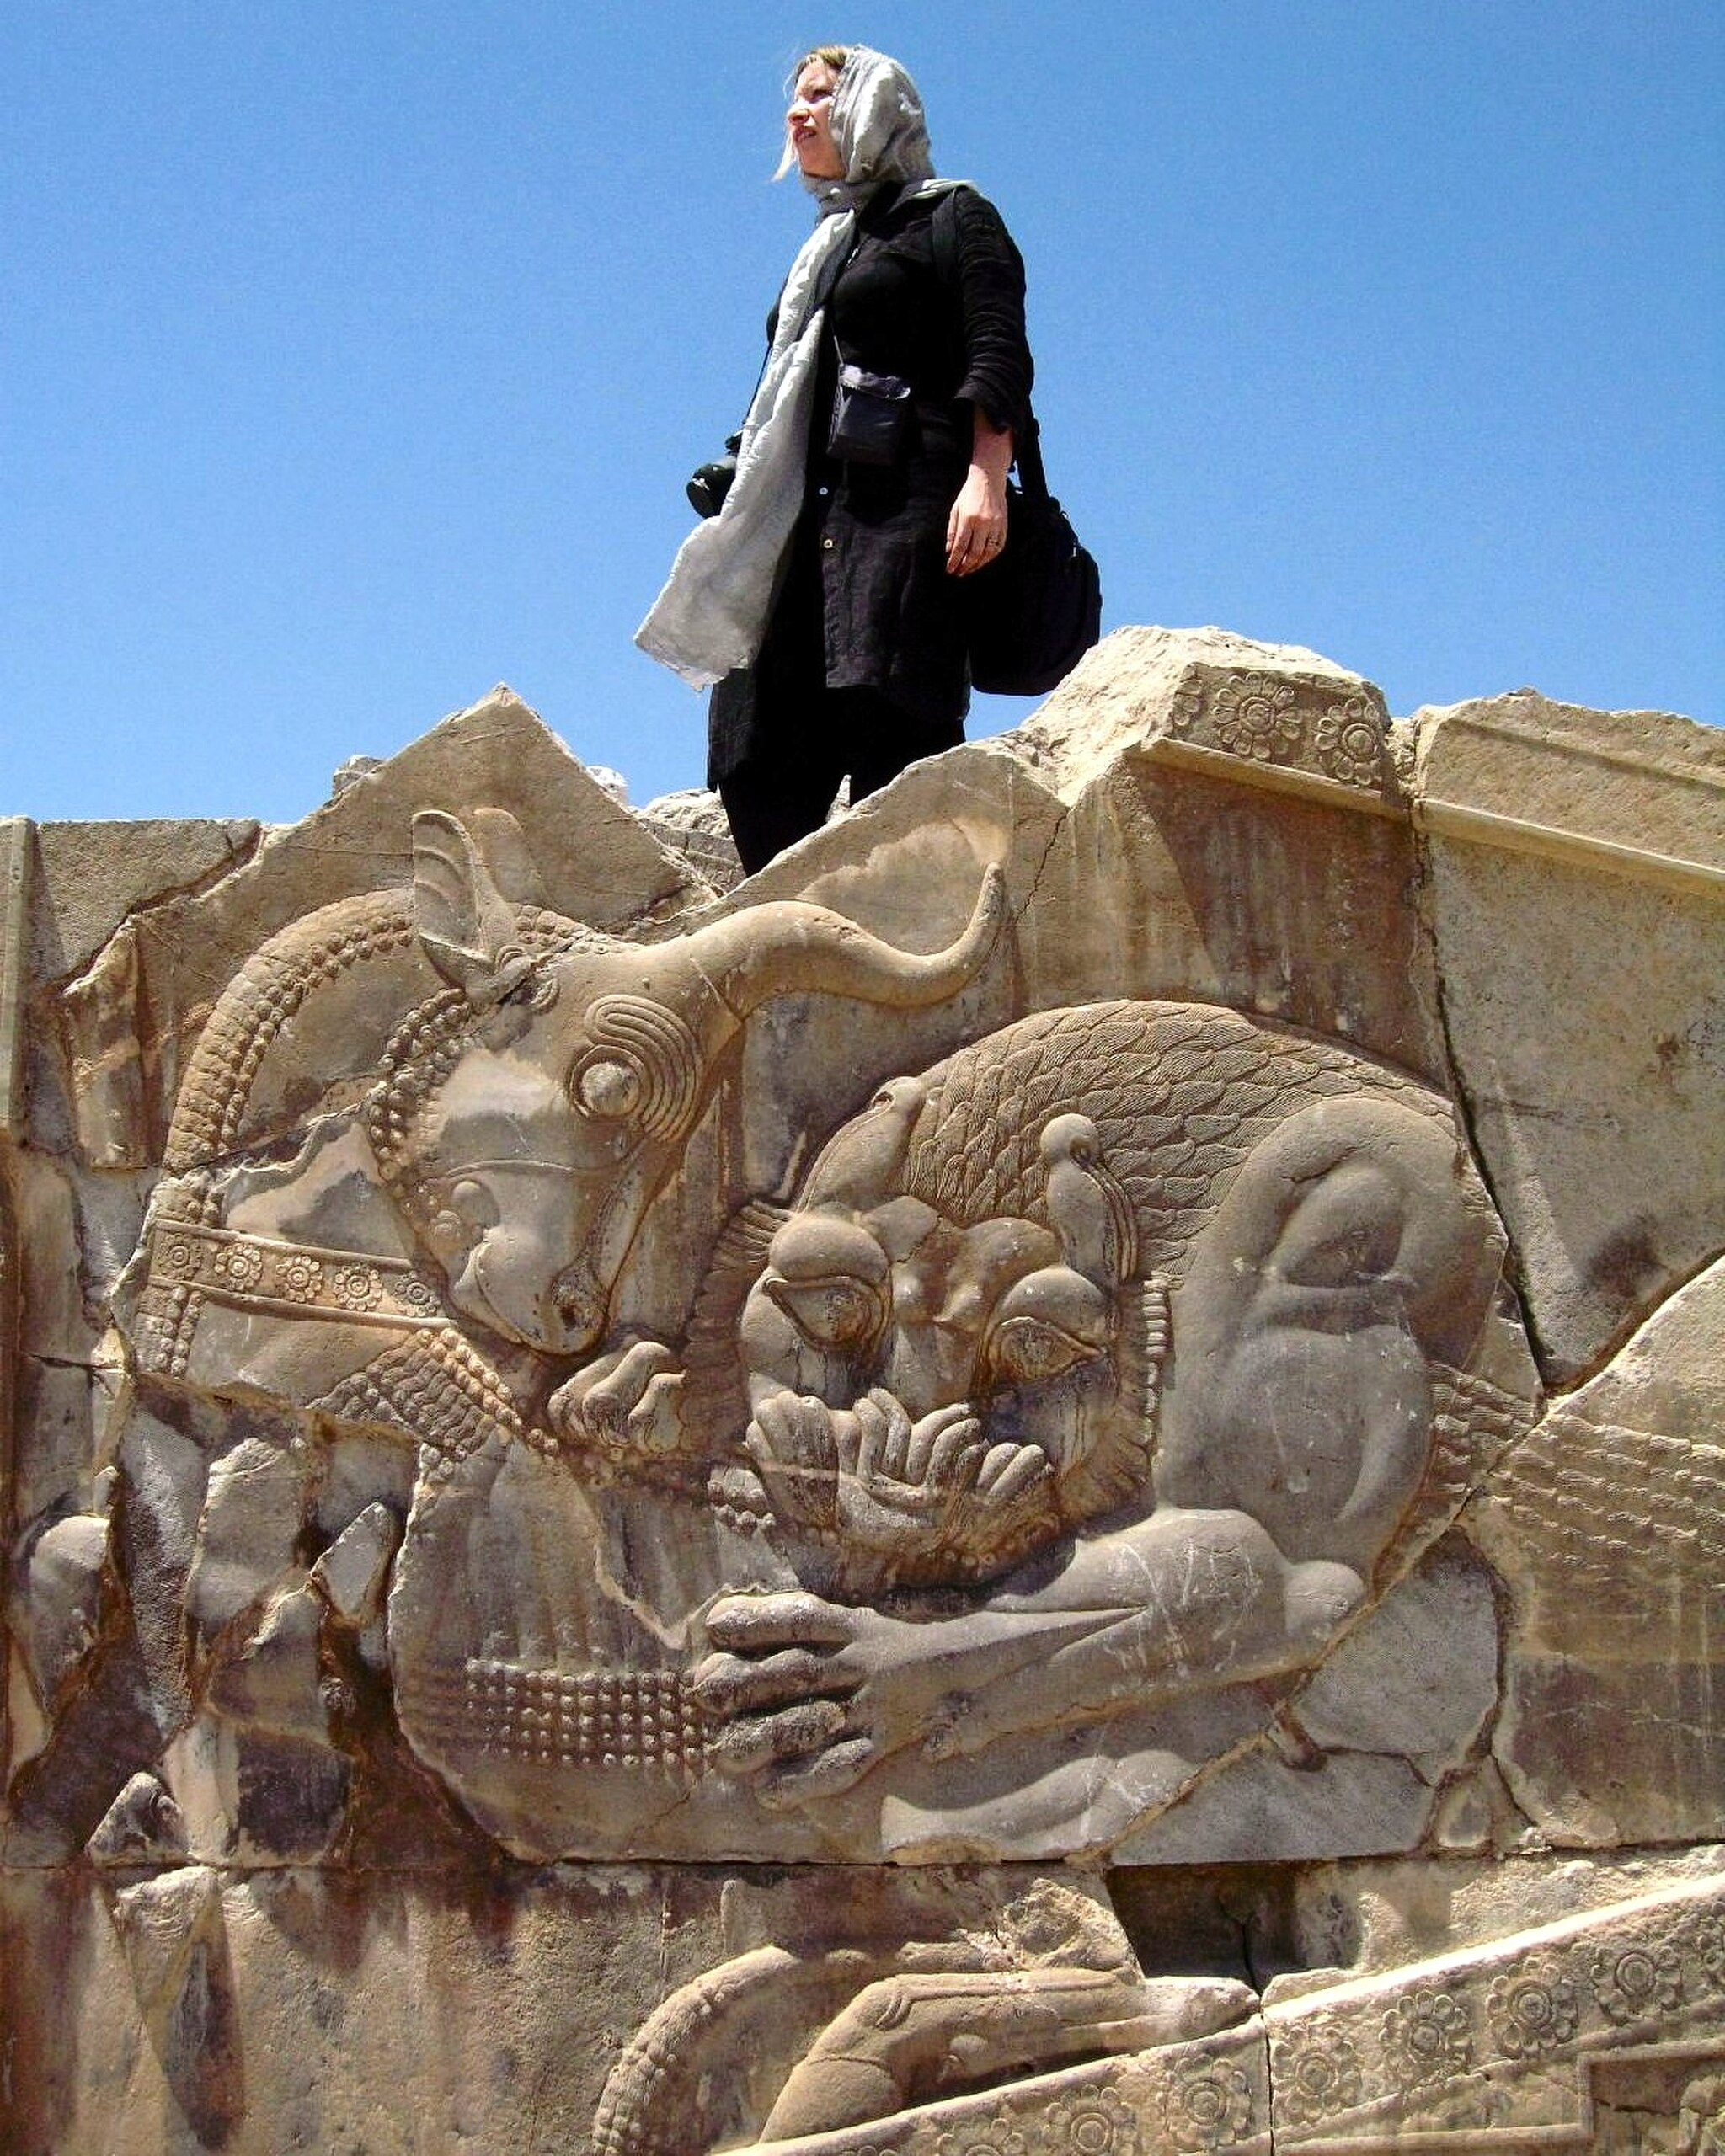
Title: Persepolis, Iran (1250226810)
Description: Persepolis, Iran
Date: 2007-08-08 11:20
Categories: Taken with Canon Digital IXUS, Tourists in Fars Province, Flickr images reviewed by FlickreviewR, Files with coordinates missing SDC location of creation, 2007 in Persepolis, People in Persepolis, Lion attacking a bull, Persepolis, Eastern staircase of Hadish